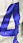
Number: 4